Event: Nepal Earthquake
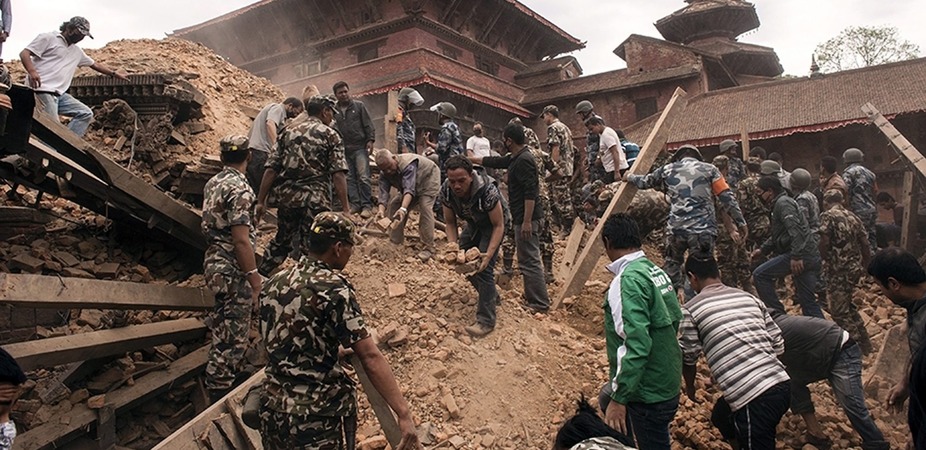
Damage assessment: damage